Hungary

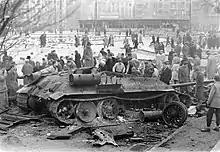
A destroyed Soviet tank in Budapest during the Revolution of 1956. "Time"s Man of the Year for 1956 was the Hungarian freedom fighter

Following the First World War, Hungary underwent a period of profound political upheaval, beginning with the Aster Revolution in 1918, which brought the social-democratic Mihály Károlyi to power as prime minister. The Hungarian Royal Honvéd army still had more than 1,400,000 soldiers when Károlyi was installed. Károlyi yielded to U.S. President Woodrow Wilson's demand for pacifism by ordering the disarmament of the Hungarian army. Disarmament meant that Hungary was to remain without a national defence at a time of particular vulnerability. During the rule of Károlyi's pacifist cabinet, Hungary lost control over approximately 75% of its pre-war territories without a fight and was subject to foreign occupation. The Little Entente, sensing an opportunity, invaded the country from three sides—Romania invaded Transylvania, Czechoslovakia annexed Upper Hungary (today's Slovakia), and a joint Serb-French coalition annexed Vojvodina and other southern regions. In March 1919, communists led by Béla Kun ousted the Károlyi government and proclaimed the Hungarian Soviet Republic ("Tanácsköztársaság"), followed by a thorough Red Terror campaign. Despite some successes on the Czechoslovak front, Kun's forces were ultimately unable to resist the Romanian invasion; by August 1919, Romanian troops occupied Budapest and ousted Kun.